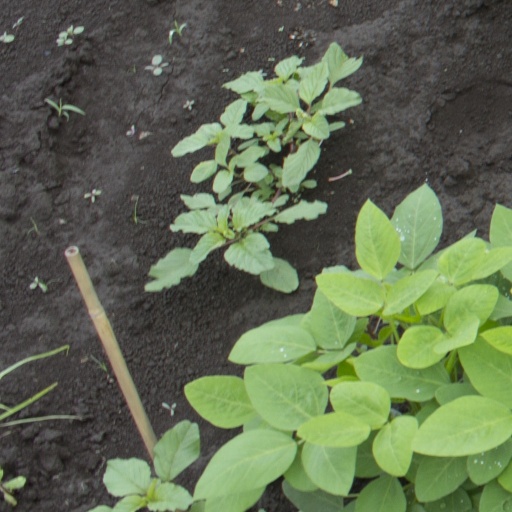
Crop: soybean